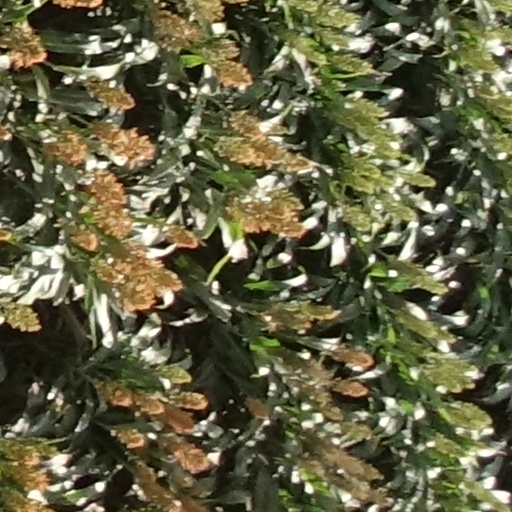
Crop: sorghum